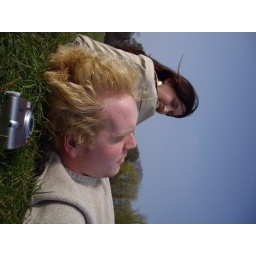
We were over the huge cross and frolicked on the very very green grass.